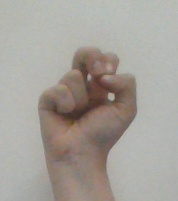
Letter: gaaf